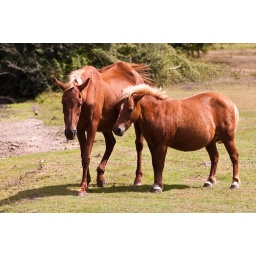
A couple horses in a field in France.Camera: Canon 40DLens: Canon 24-105mm f4L